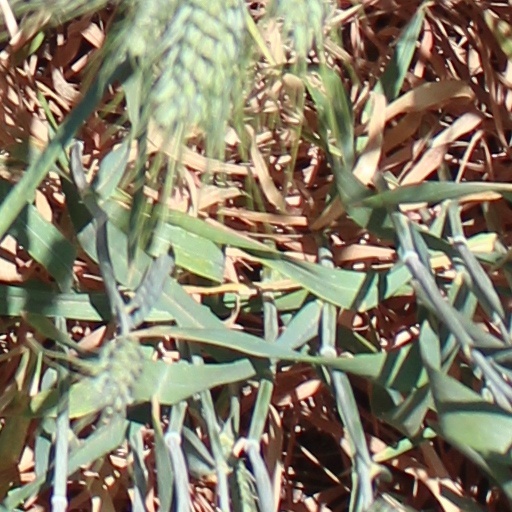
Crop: wheat